George W. Bush

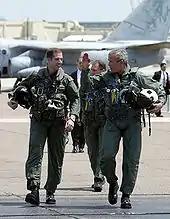
President Bush, with Naval Flight Officer Lieutenant Ryan Philips, after landing on the USS "Abraham Lincoln" prior to his Mission Accomplished speech, May 1, 2003

Bush signed the Strategic Offensive Reductions Treaty with Russia. He withdrew U.S. support for several international agreements, including, in 2002, the Anti-Ballistic Missile Treaty (ABM) with Russia. This marked the first time in post-World War II history that the United States had withdrawn from a major international arms treaty. Russian president Vladimir Putin stated that American withdrawal from the ABM Treaty was a mistake.